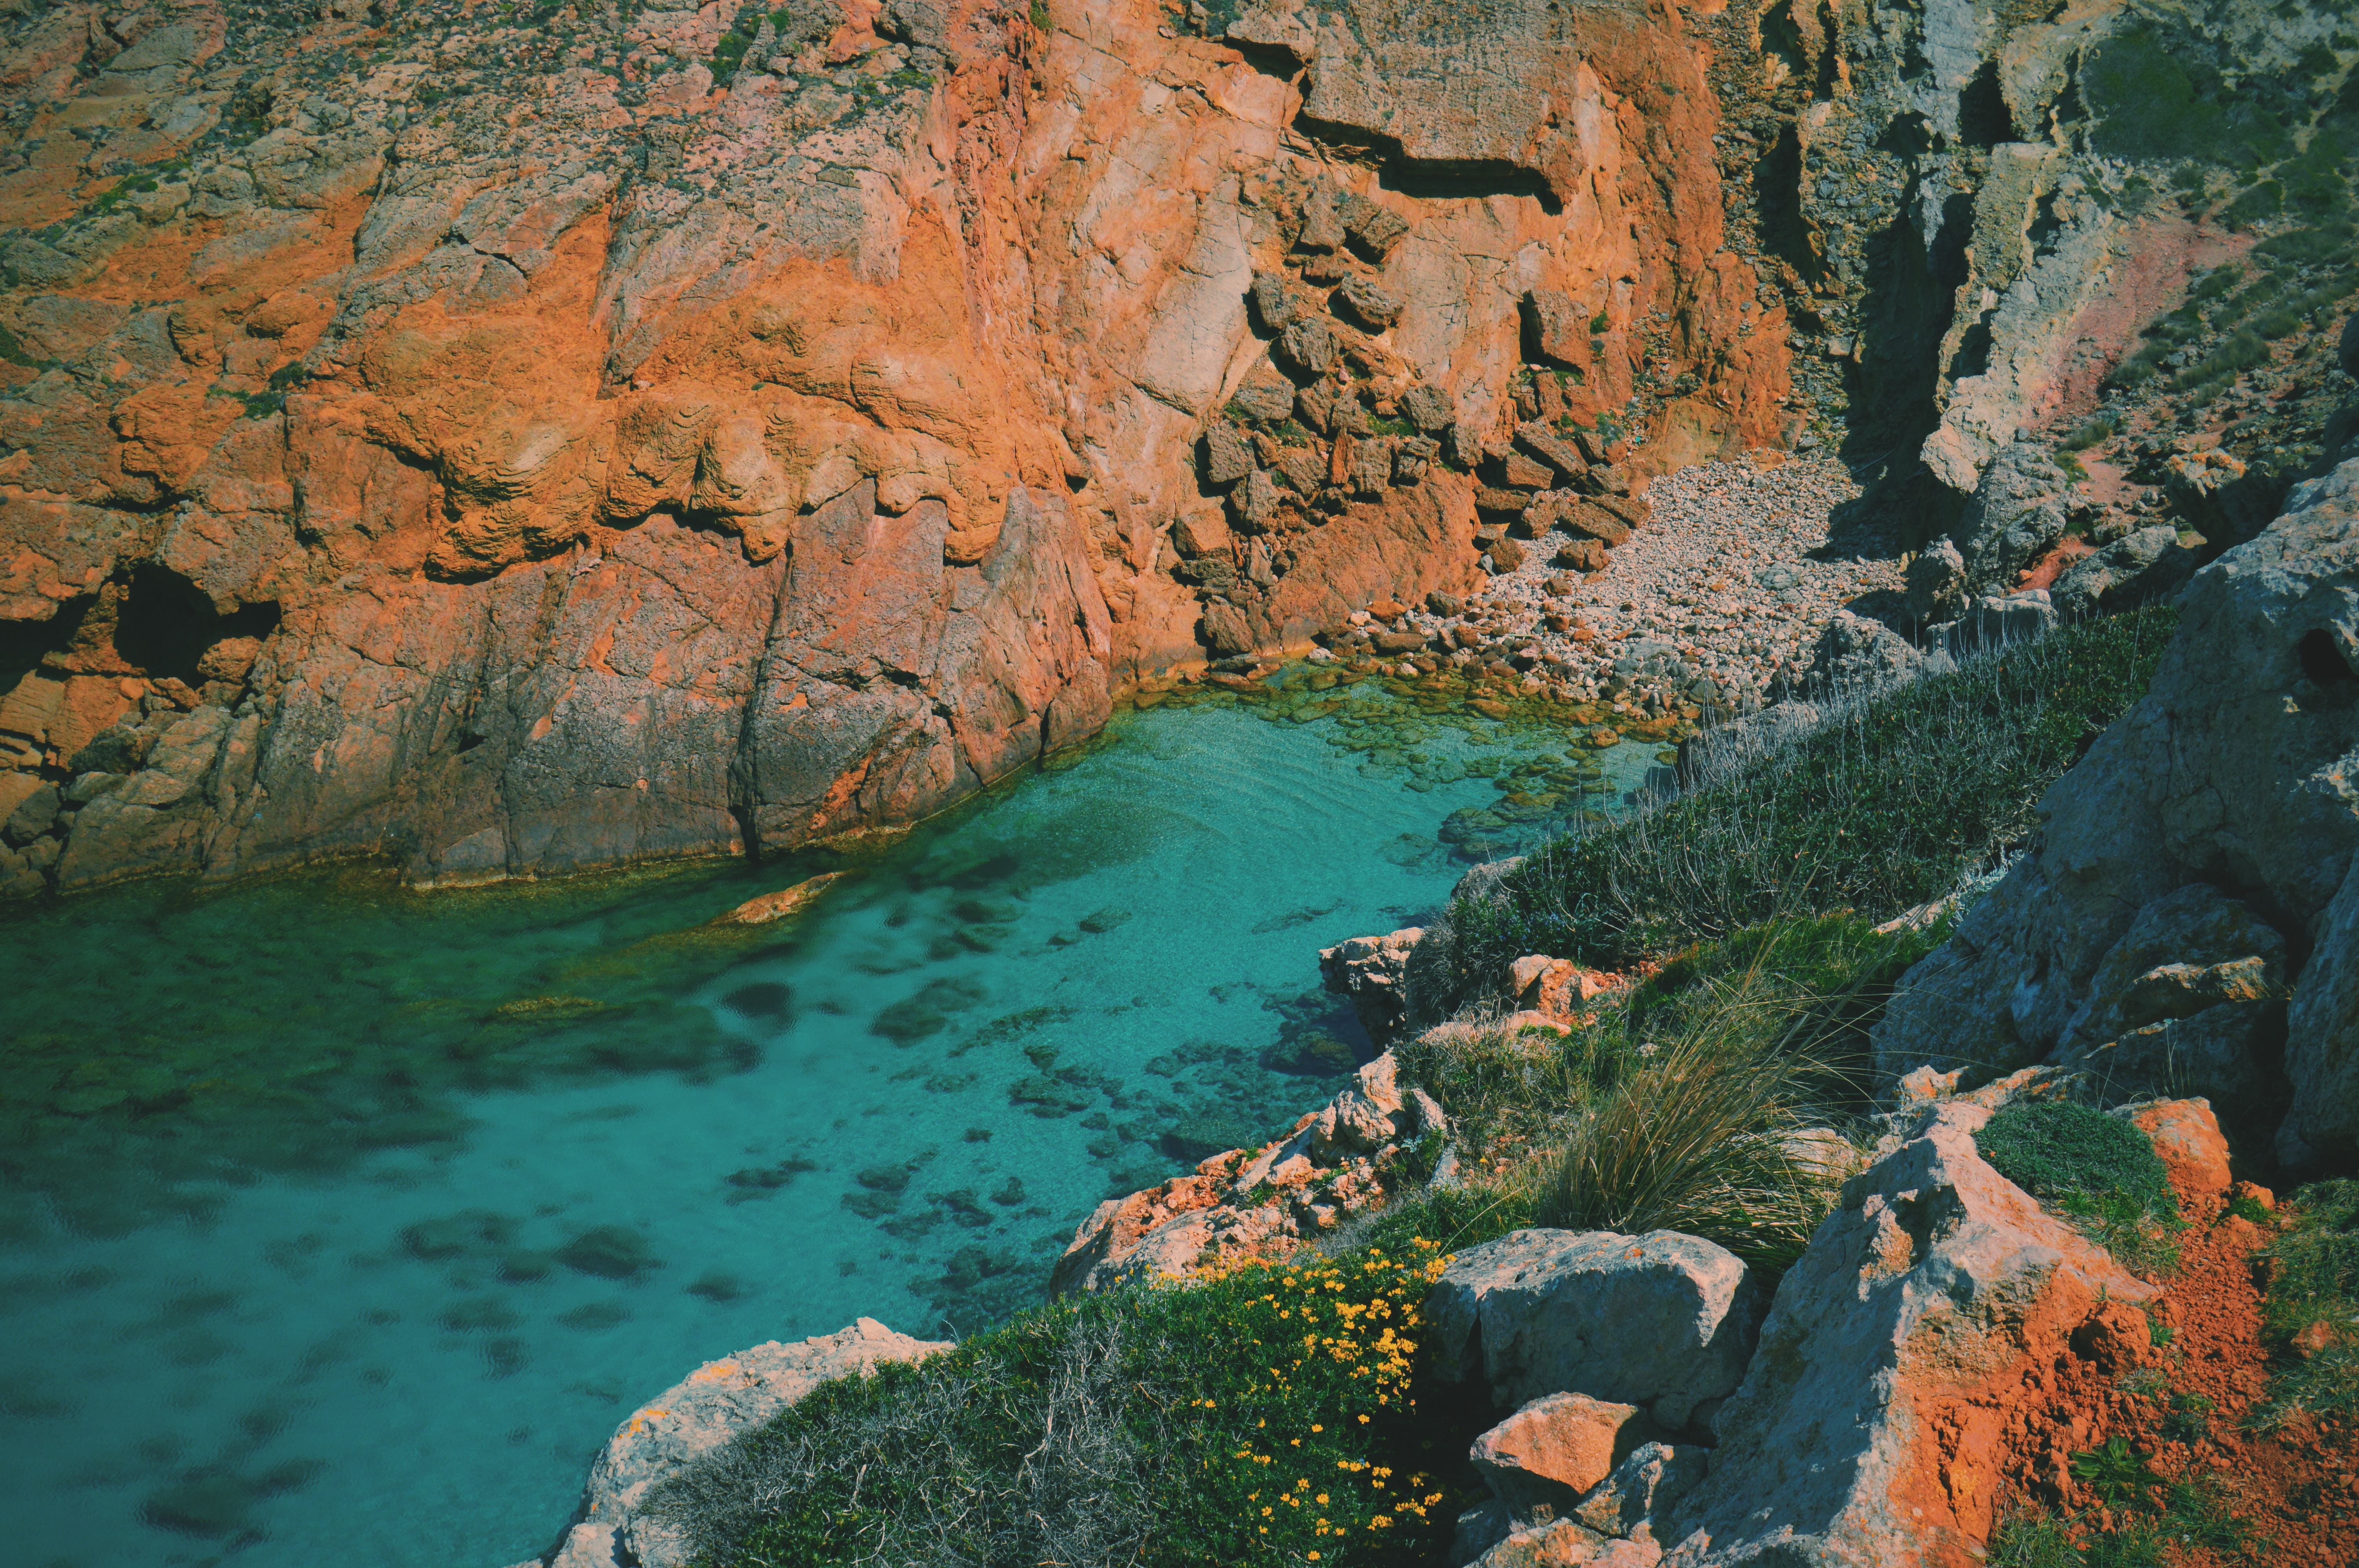
sea, coast, rock, shore, river, formation, cliff, canyon, terrain, red rock, coral, geology, wadi, landform, geographical feature